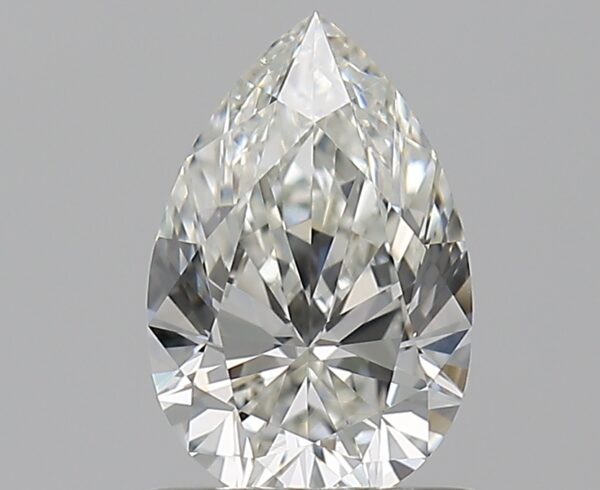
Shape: pear
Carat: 0.7
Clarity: VVS1
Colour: H
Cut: EX
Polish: EX
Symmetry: EX
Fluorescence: N
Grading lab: GIA
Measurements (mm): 7.54 x 4.96 x 3.06